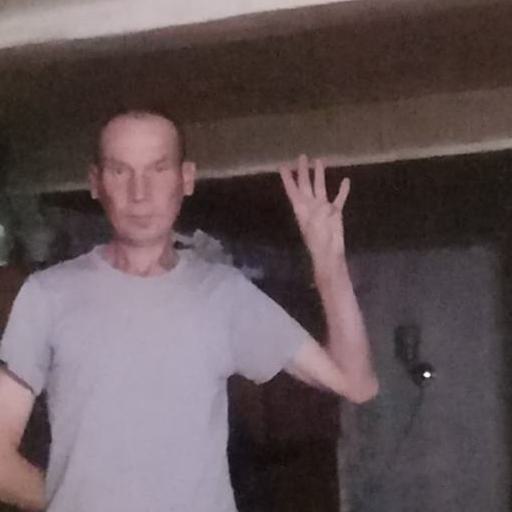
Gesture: four